White Deer Plain (TV series)

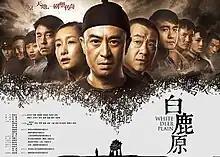

White Deer Plain is a 2017 Chinese television series. It is based on the Chinese literature classic of the same name by Chen Zhongshi. Its plot revolves around the hardships and spiritual pursuits of several generations living on the White Deer Plain in Shaanxi.